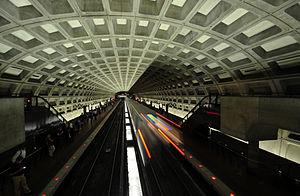
Station de métro McPherson Square, Washington DC Русский: станция метро Макферсон-сквер, ​​Вашингтон, округ Колумбия The making of this work was supported by Wikimedia Austria. For other files made with the support of Wikimedia Austria, please see the category Supported by Wikimedia Österreich.